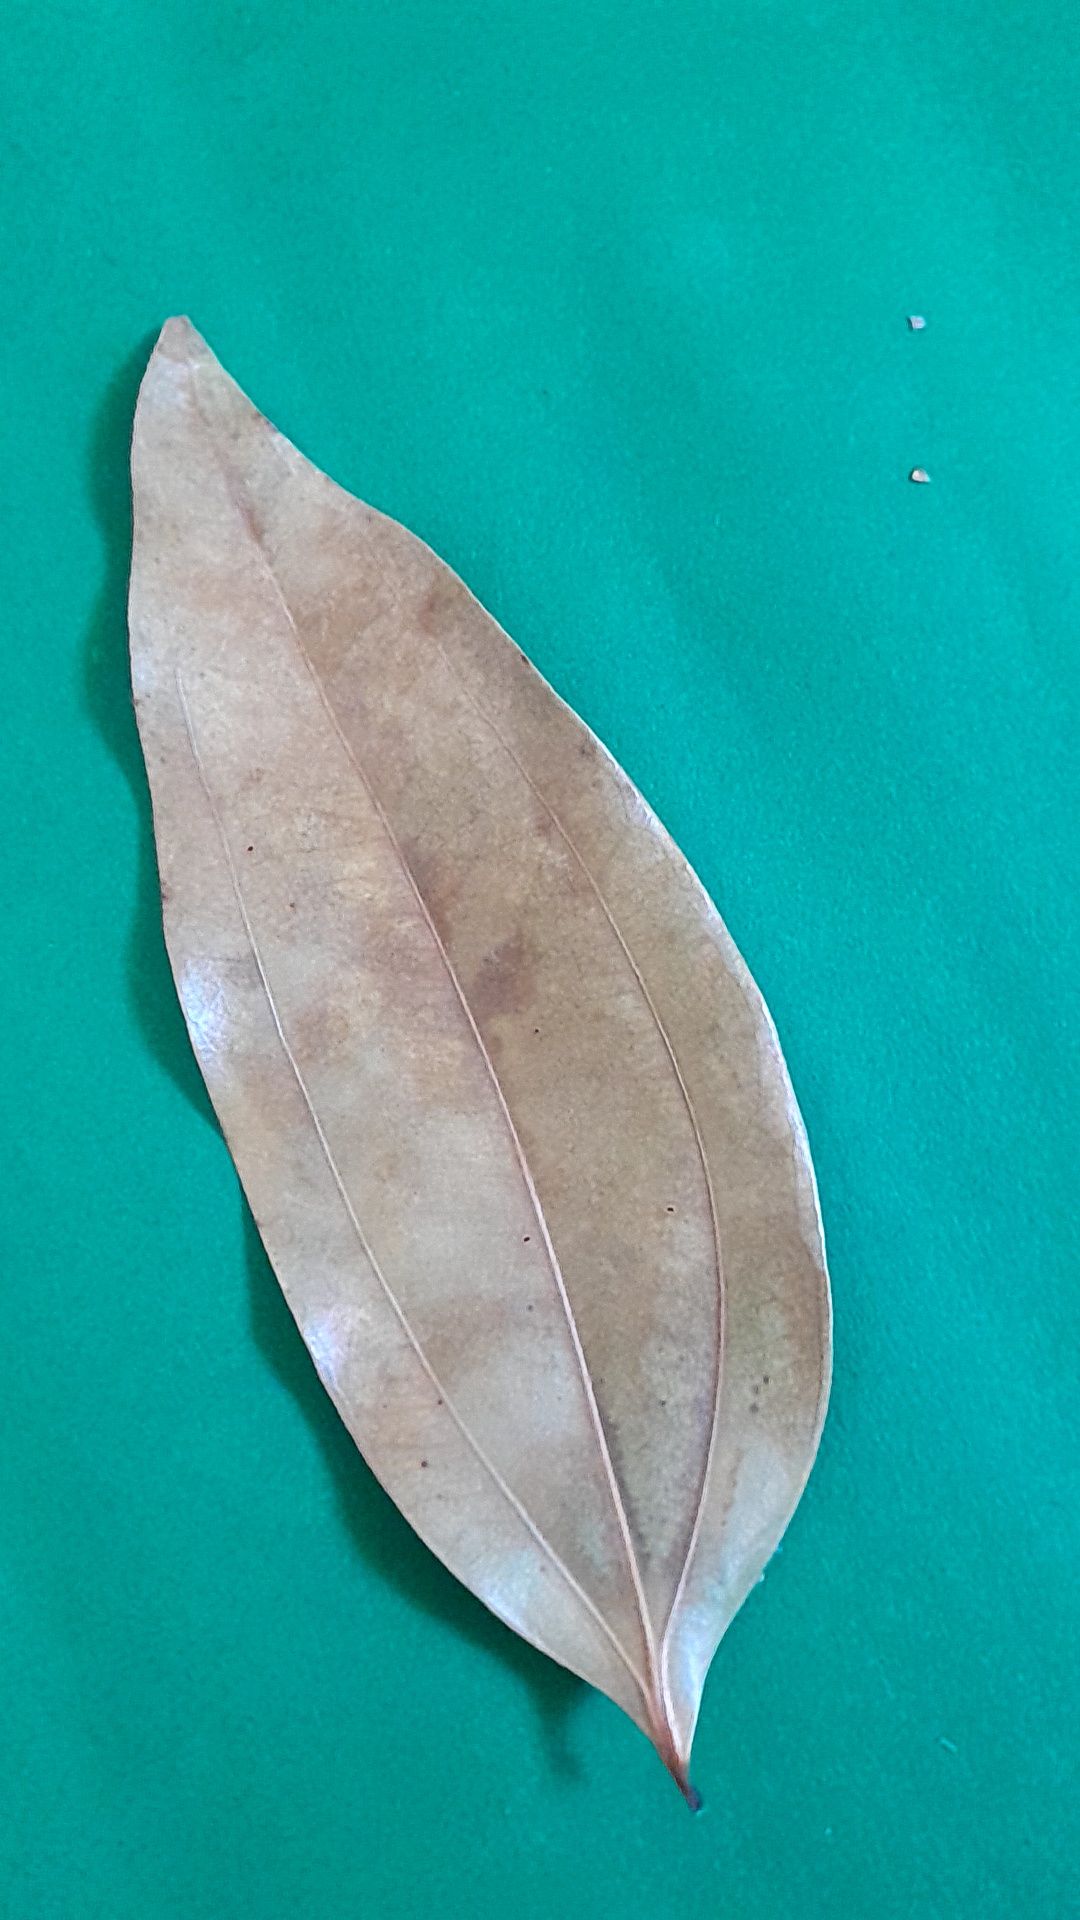
Label: Dry Leaf